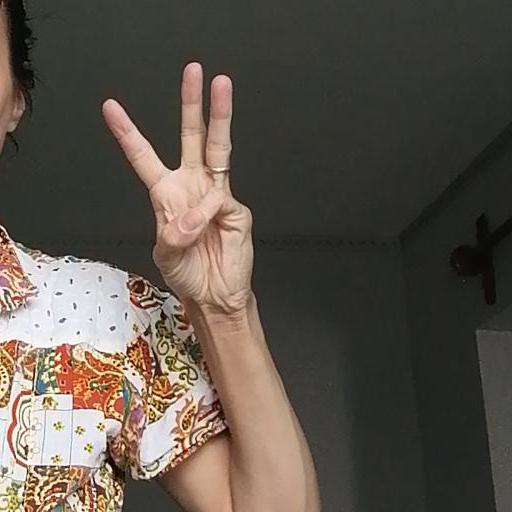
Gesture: three